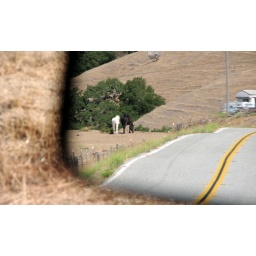
horses in mirror